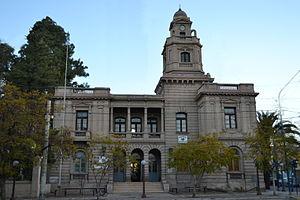
La province de Mendoza est une province de l'Argentine située à l'ouest du pays. Elle est limitrophe de la province de San Juan au nord, de San Luis à l'est, de La Pampa et Neuquén au sud et du Chili à l'ouest. Elle est typiquement une province andine. Avec les provinces de San Juan et de San Luis, la province de Mendoza fait partie de la région de Cuyo.